Vehicle registration plates of Victoria

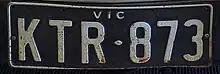
Victoria (1952–1977)

From January 1953, owing to the Federal number plate system, Victorian plates switched to the three-letter, three-number standard: GAA-000 to HZZ-999, and JAA-000 to LZZ-999, coloured white lettering on a black background, and a "Vic" insert on the top of the plate. The first three-lettered plate, GAA-000 was issued on 27 January 1953. The letters "I" and "Q" were not issued in any combinations, due to these being easily mistaken for "1" and "O" or "0". For the same reason, In 1964, Victoria skipped the I-prefix series and went straight from HZZ-999 to JAA-000. However, having reached the end of their Federal allotment of letters, Victoria in 1974 commenced from LZZ-999 to IAA-000 (in some later plate sequences, the capital I had noticeable staves to tell them apart from the number 1. The earlier sequences did not, due to the I-series plates being made by two different manufacturers, who used different dies for the "I"). This was only a temporary measure, naturally, as Victoria faced the same problem having proceeded through the I-series three years later.